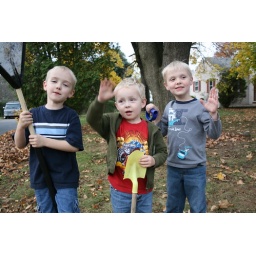
A lady with a dog walked by so the boys waved.